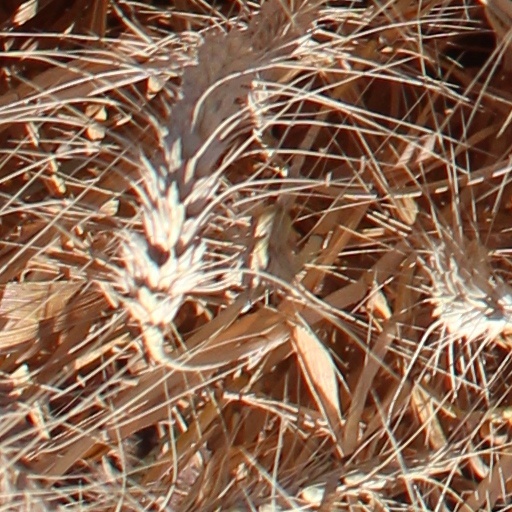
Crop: wheat